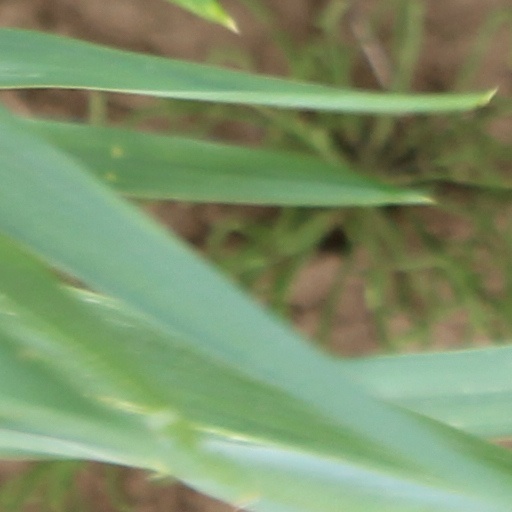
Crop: wheat